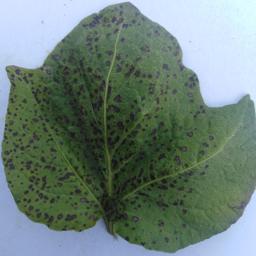
Etiqueta: Tizon_Temprano